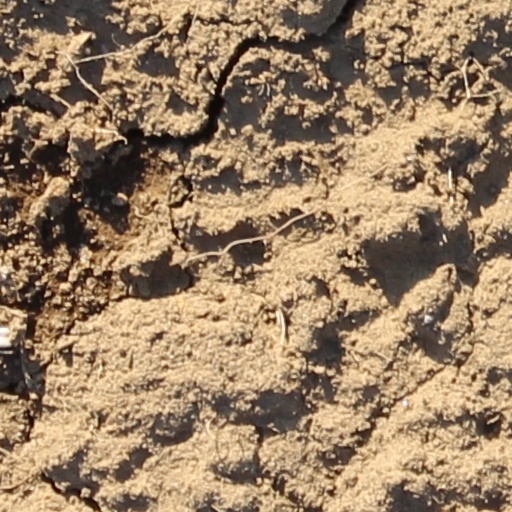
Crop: wheat